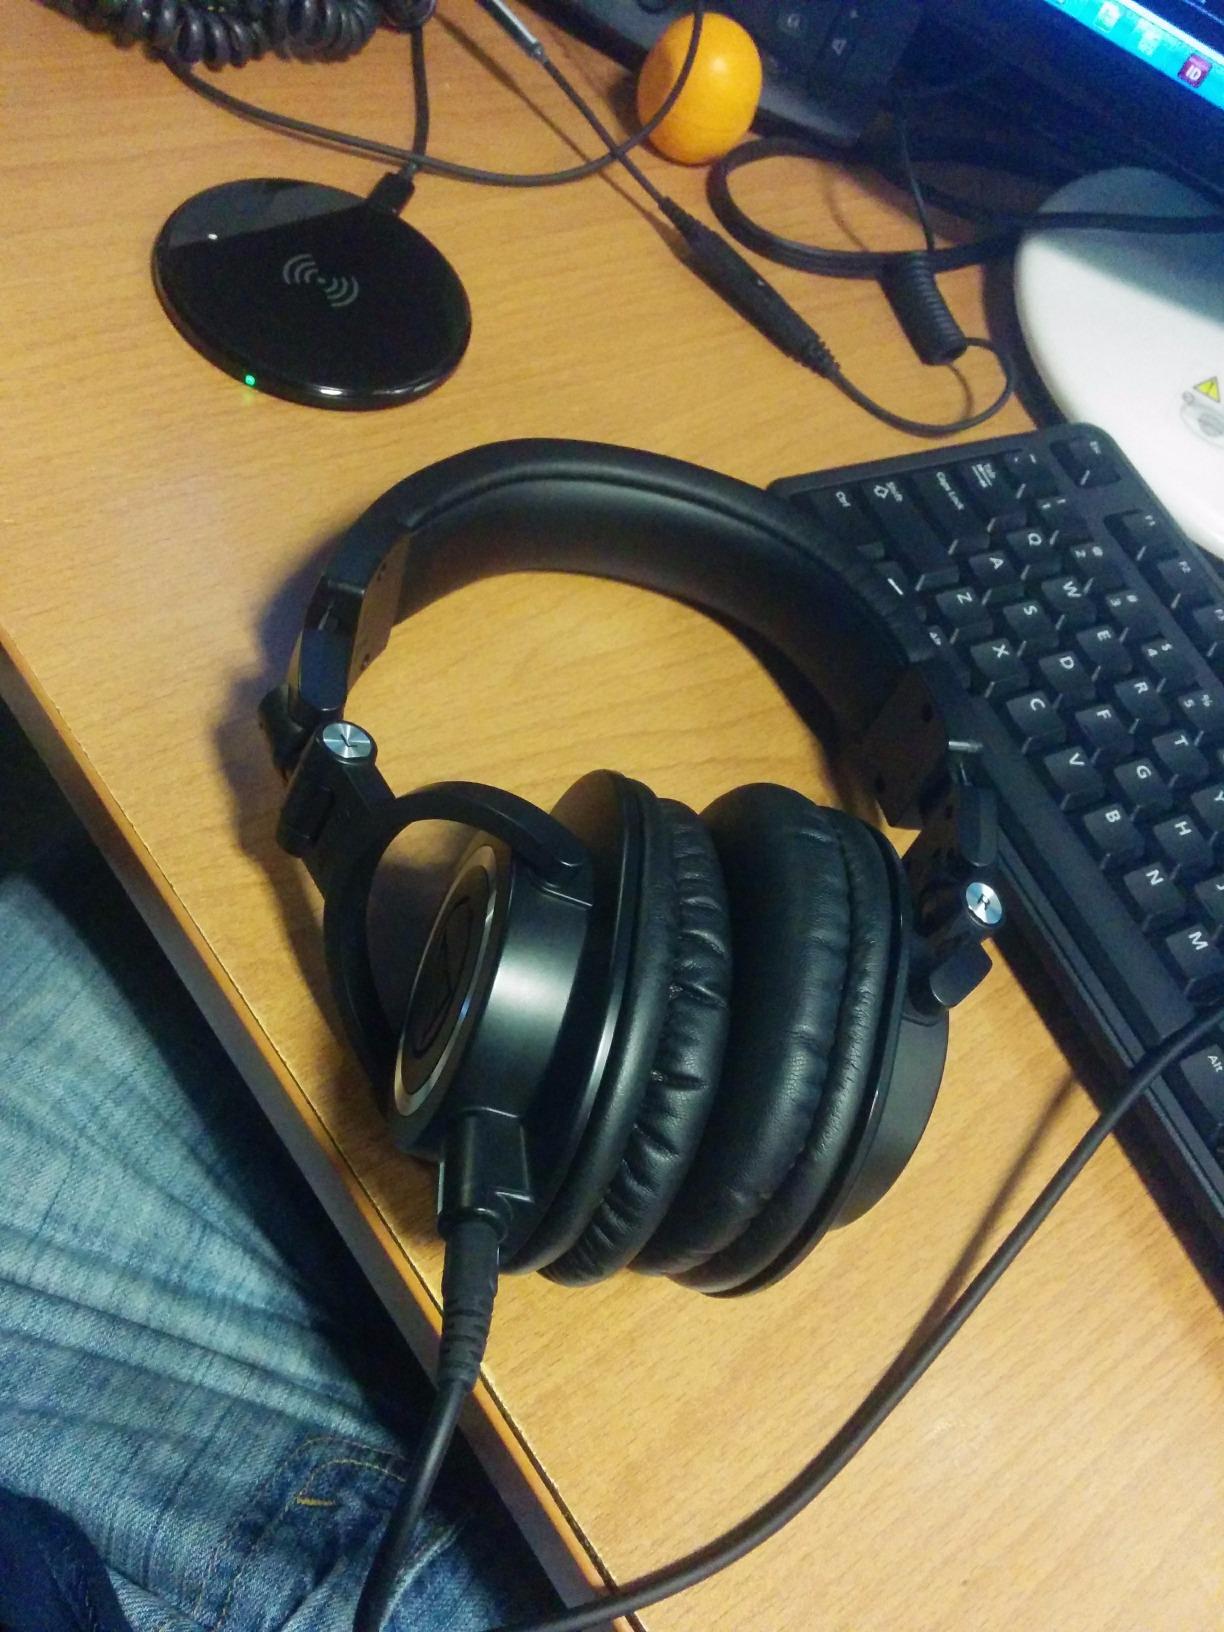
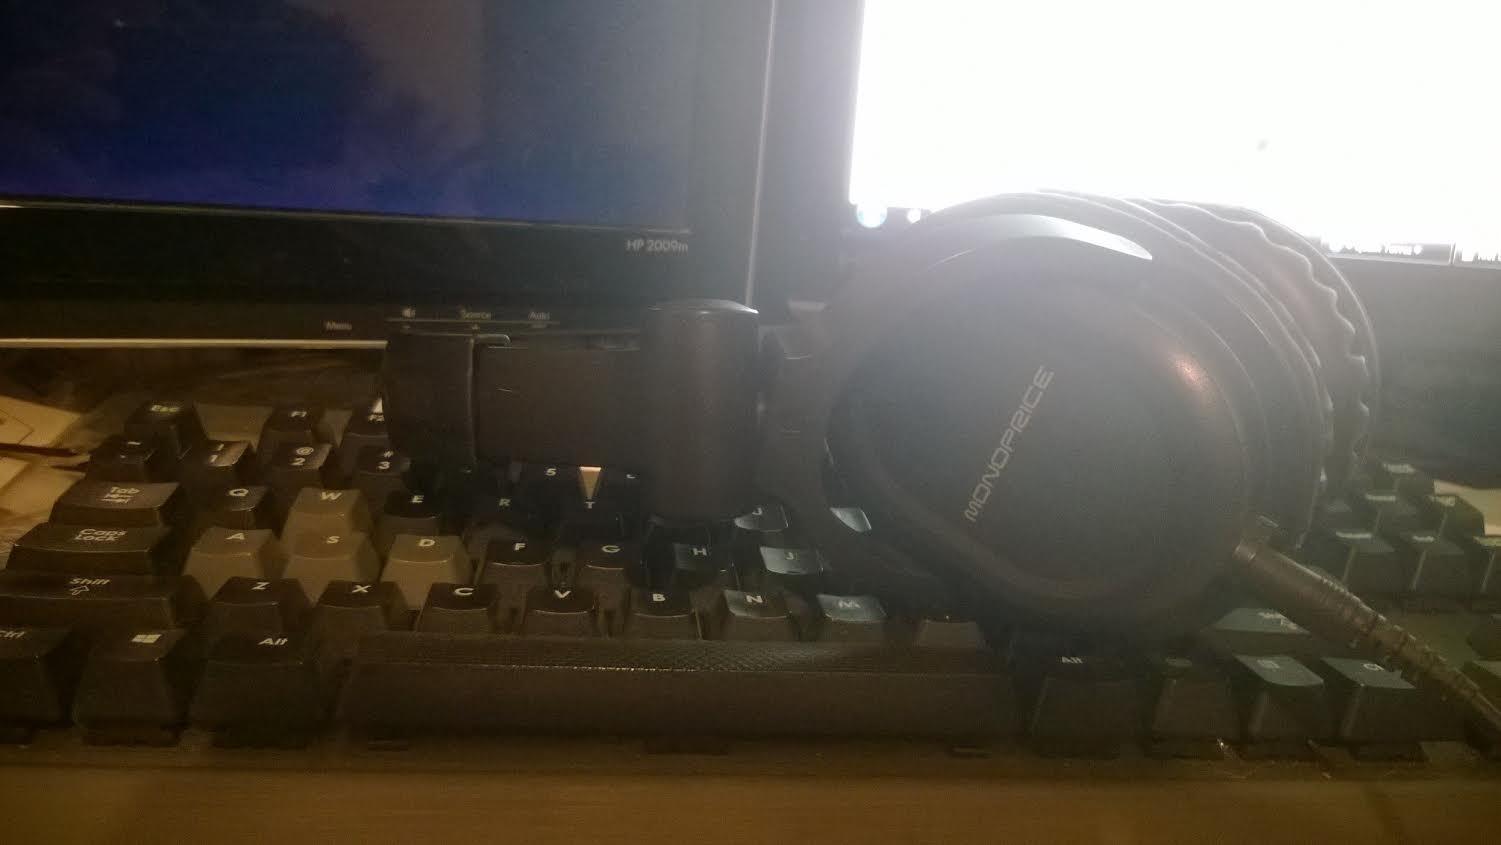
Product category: headphones
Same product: no